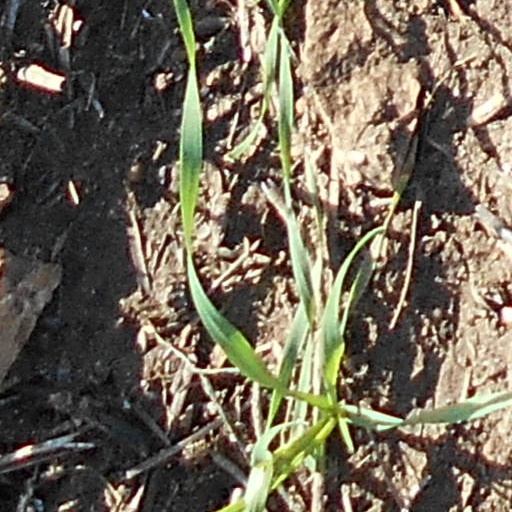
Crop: wheat